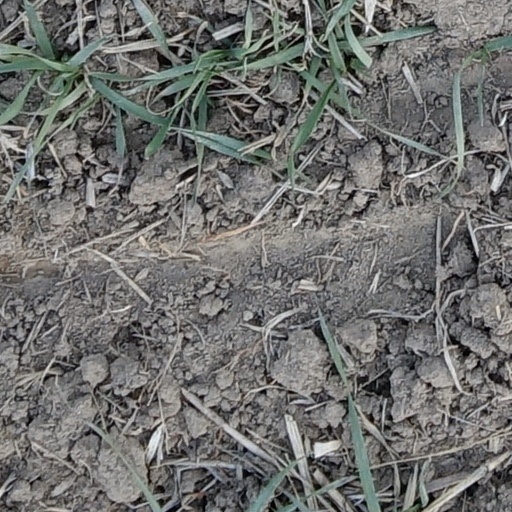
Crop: wheat